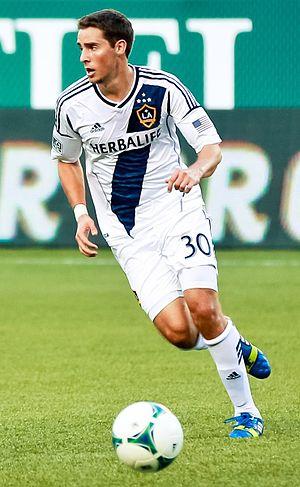
Le Legion de Birmingham est une équipe américaine de soccer participant au USL Championship, et basée à Birmingham en Alabama.